Answer in natural language. Is HousePlant further away or in front of black color shelving unit? Choose between the following options: in front or further away
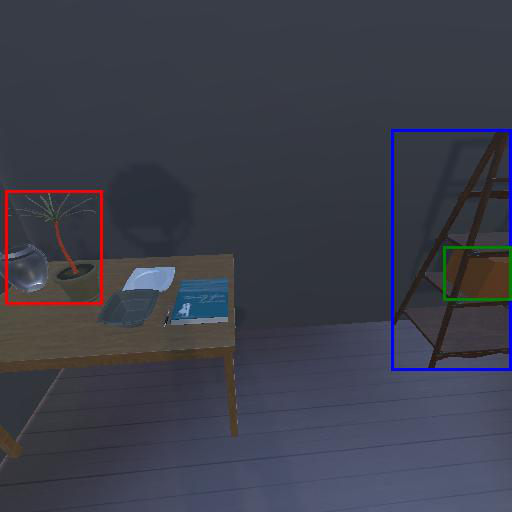
<answer>in front</answer>